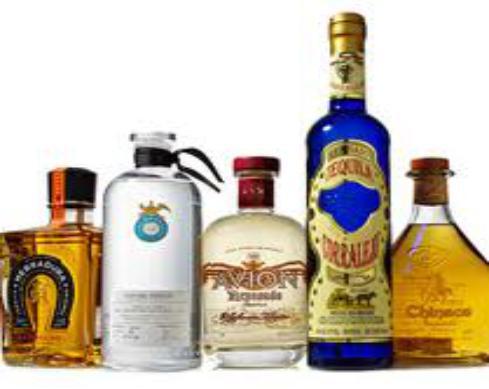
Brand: Casa Dragones
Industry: Food